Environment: real
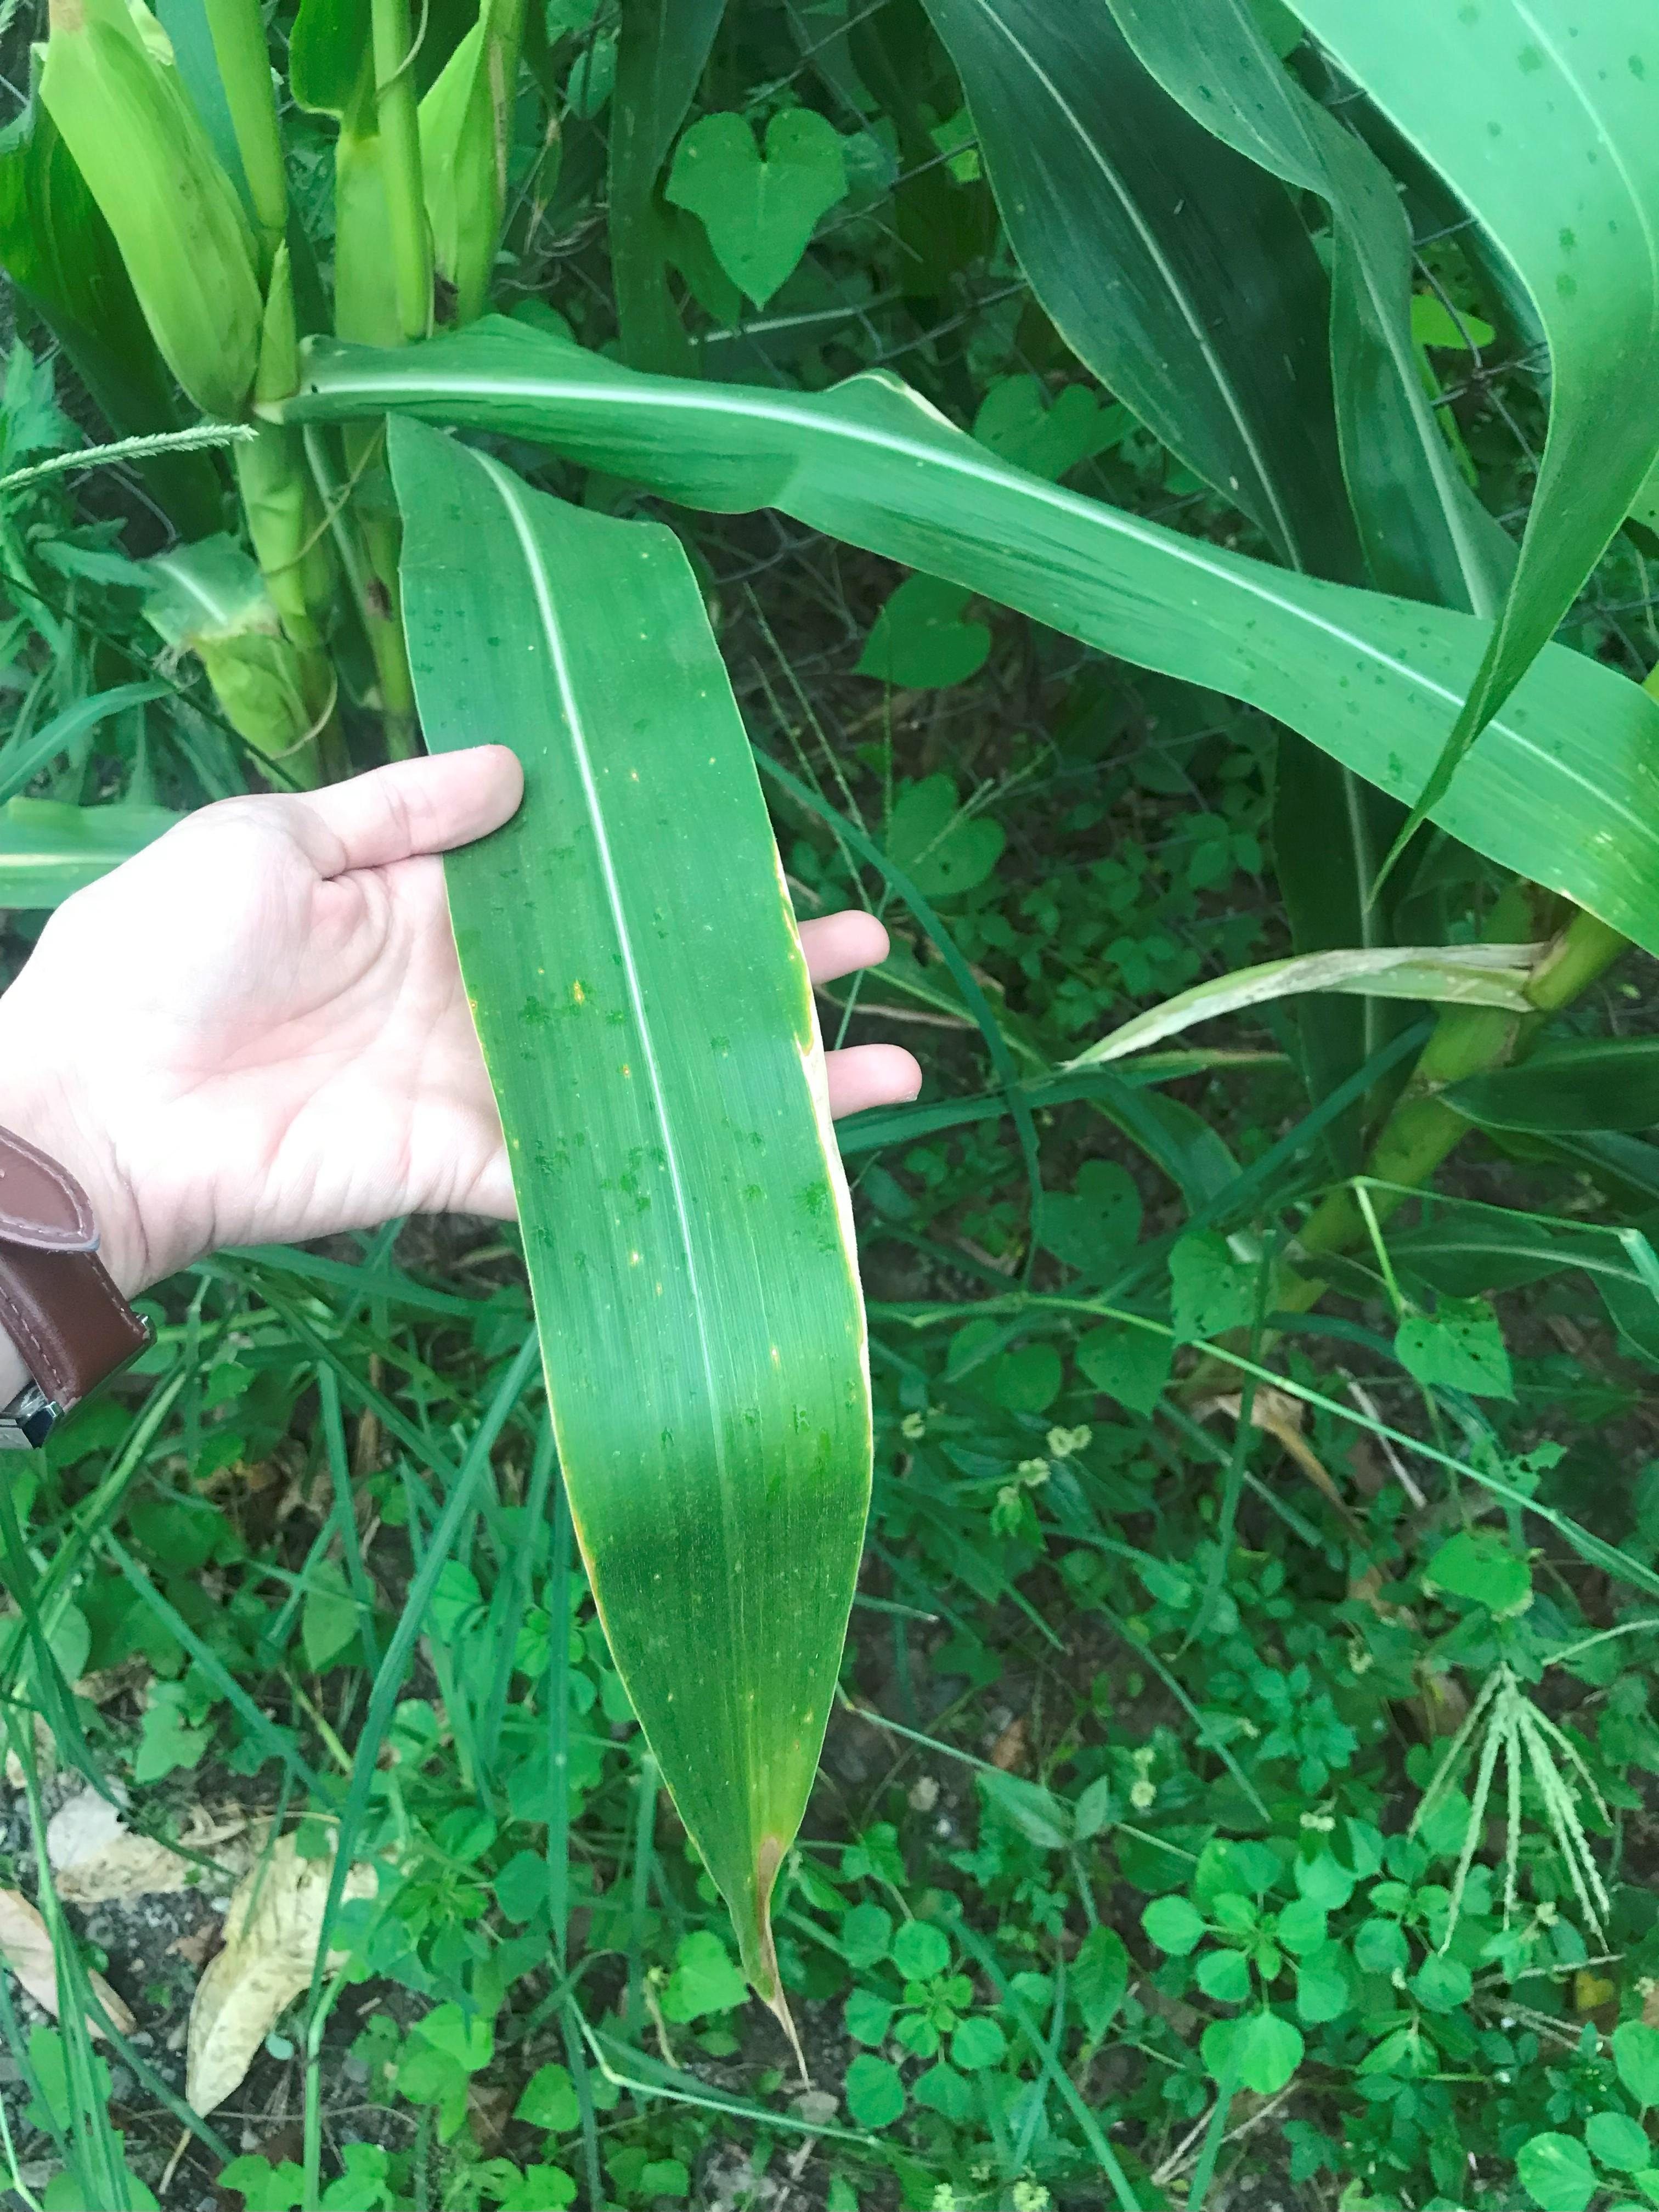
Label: potassium_deficiency